Westminster Park

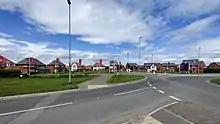
Kings Moat development in June 2021.

In January 2019, a new 1,300 home site was approved to the south of Westminster Park, to be built by Redrow and Taylor Wimpey over a period of 14 years. The site will contain a shopping centre with a supermarket, restaurant and pub, as well as a nursery, outdoor play area and primary school with playing fields. The developers will pay £2 million to ensure that the nearby GP surgeries in Handbridge and the Lache are able to take the additional patients from the new estate. 30% of the homes will be affordable. Preparatory work started in August 2019 and housebuilding started in November 2019, ready for the first homes to be completed in early 2021.